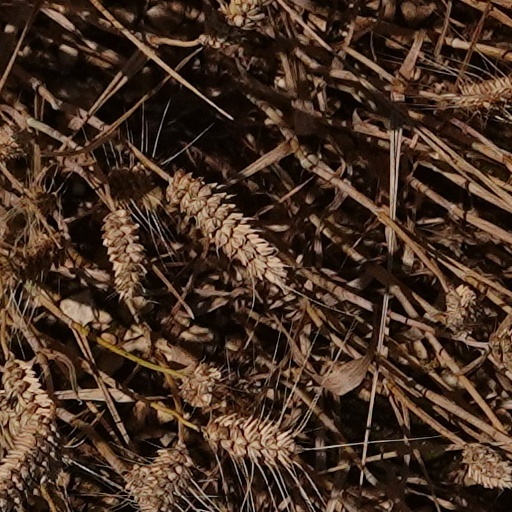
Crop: wheat